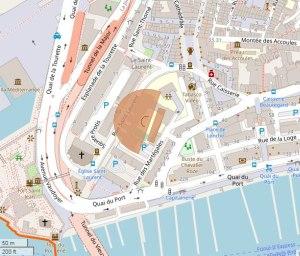
Le théâtre antique de Marseille est un édifice de spectacles situé dans le quartier de l’Hôtel de ville.